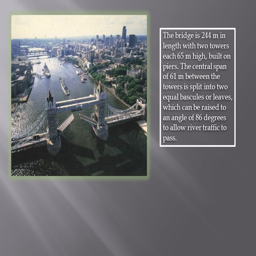
the bridge is m in length with towers each 65 m high , built on piers .